Which point is corresponding to the reference point?
Reference image:
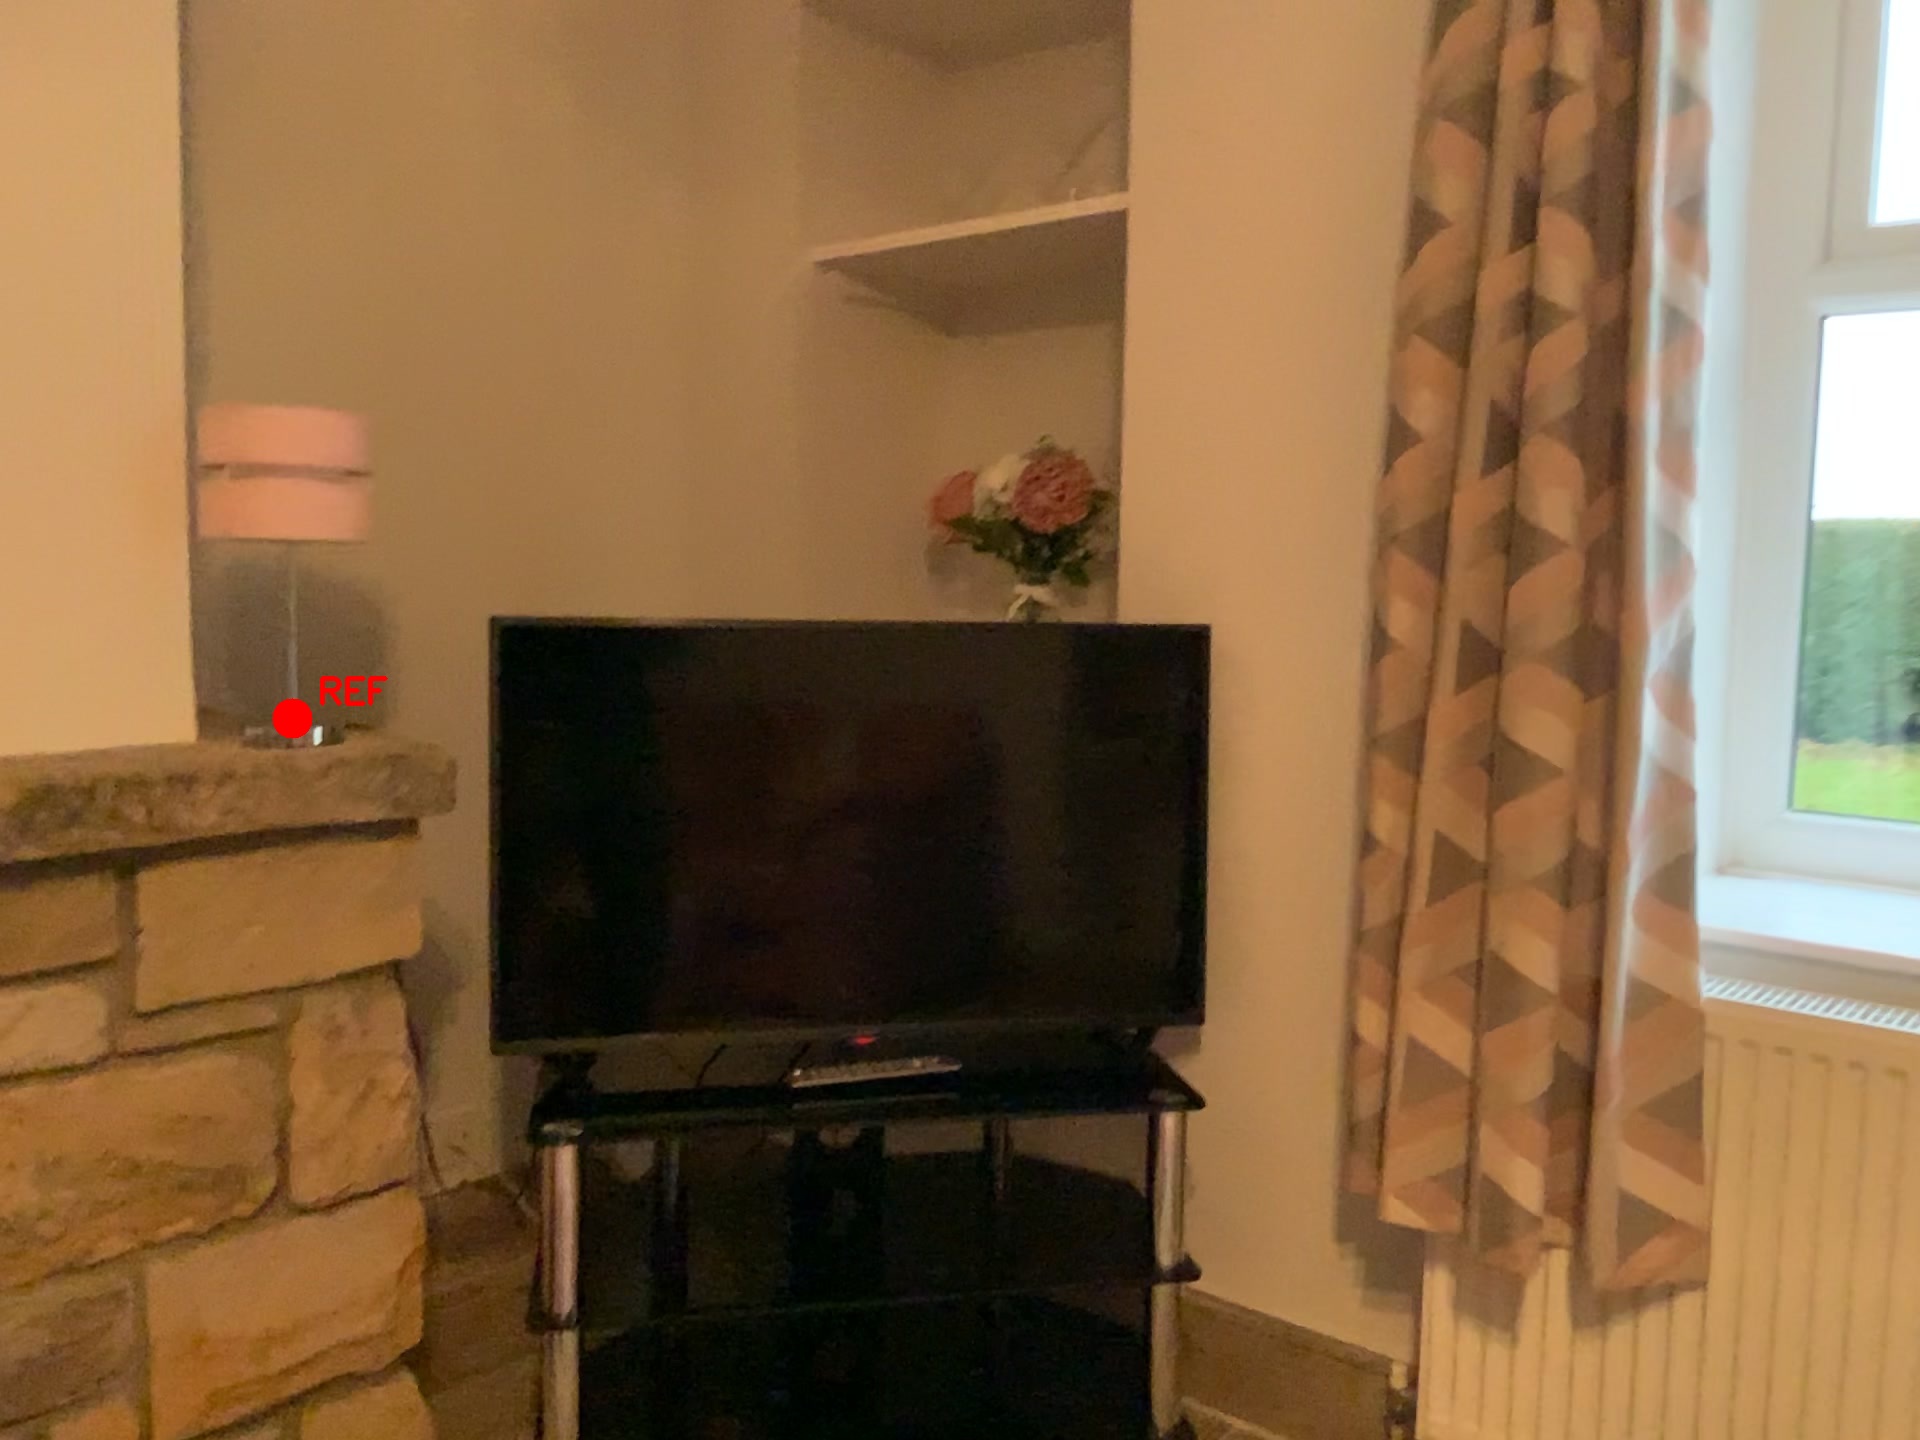
Option image:
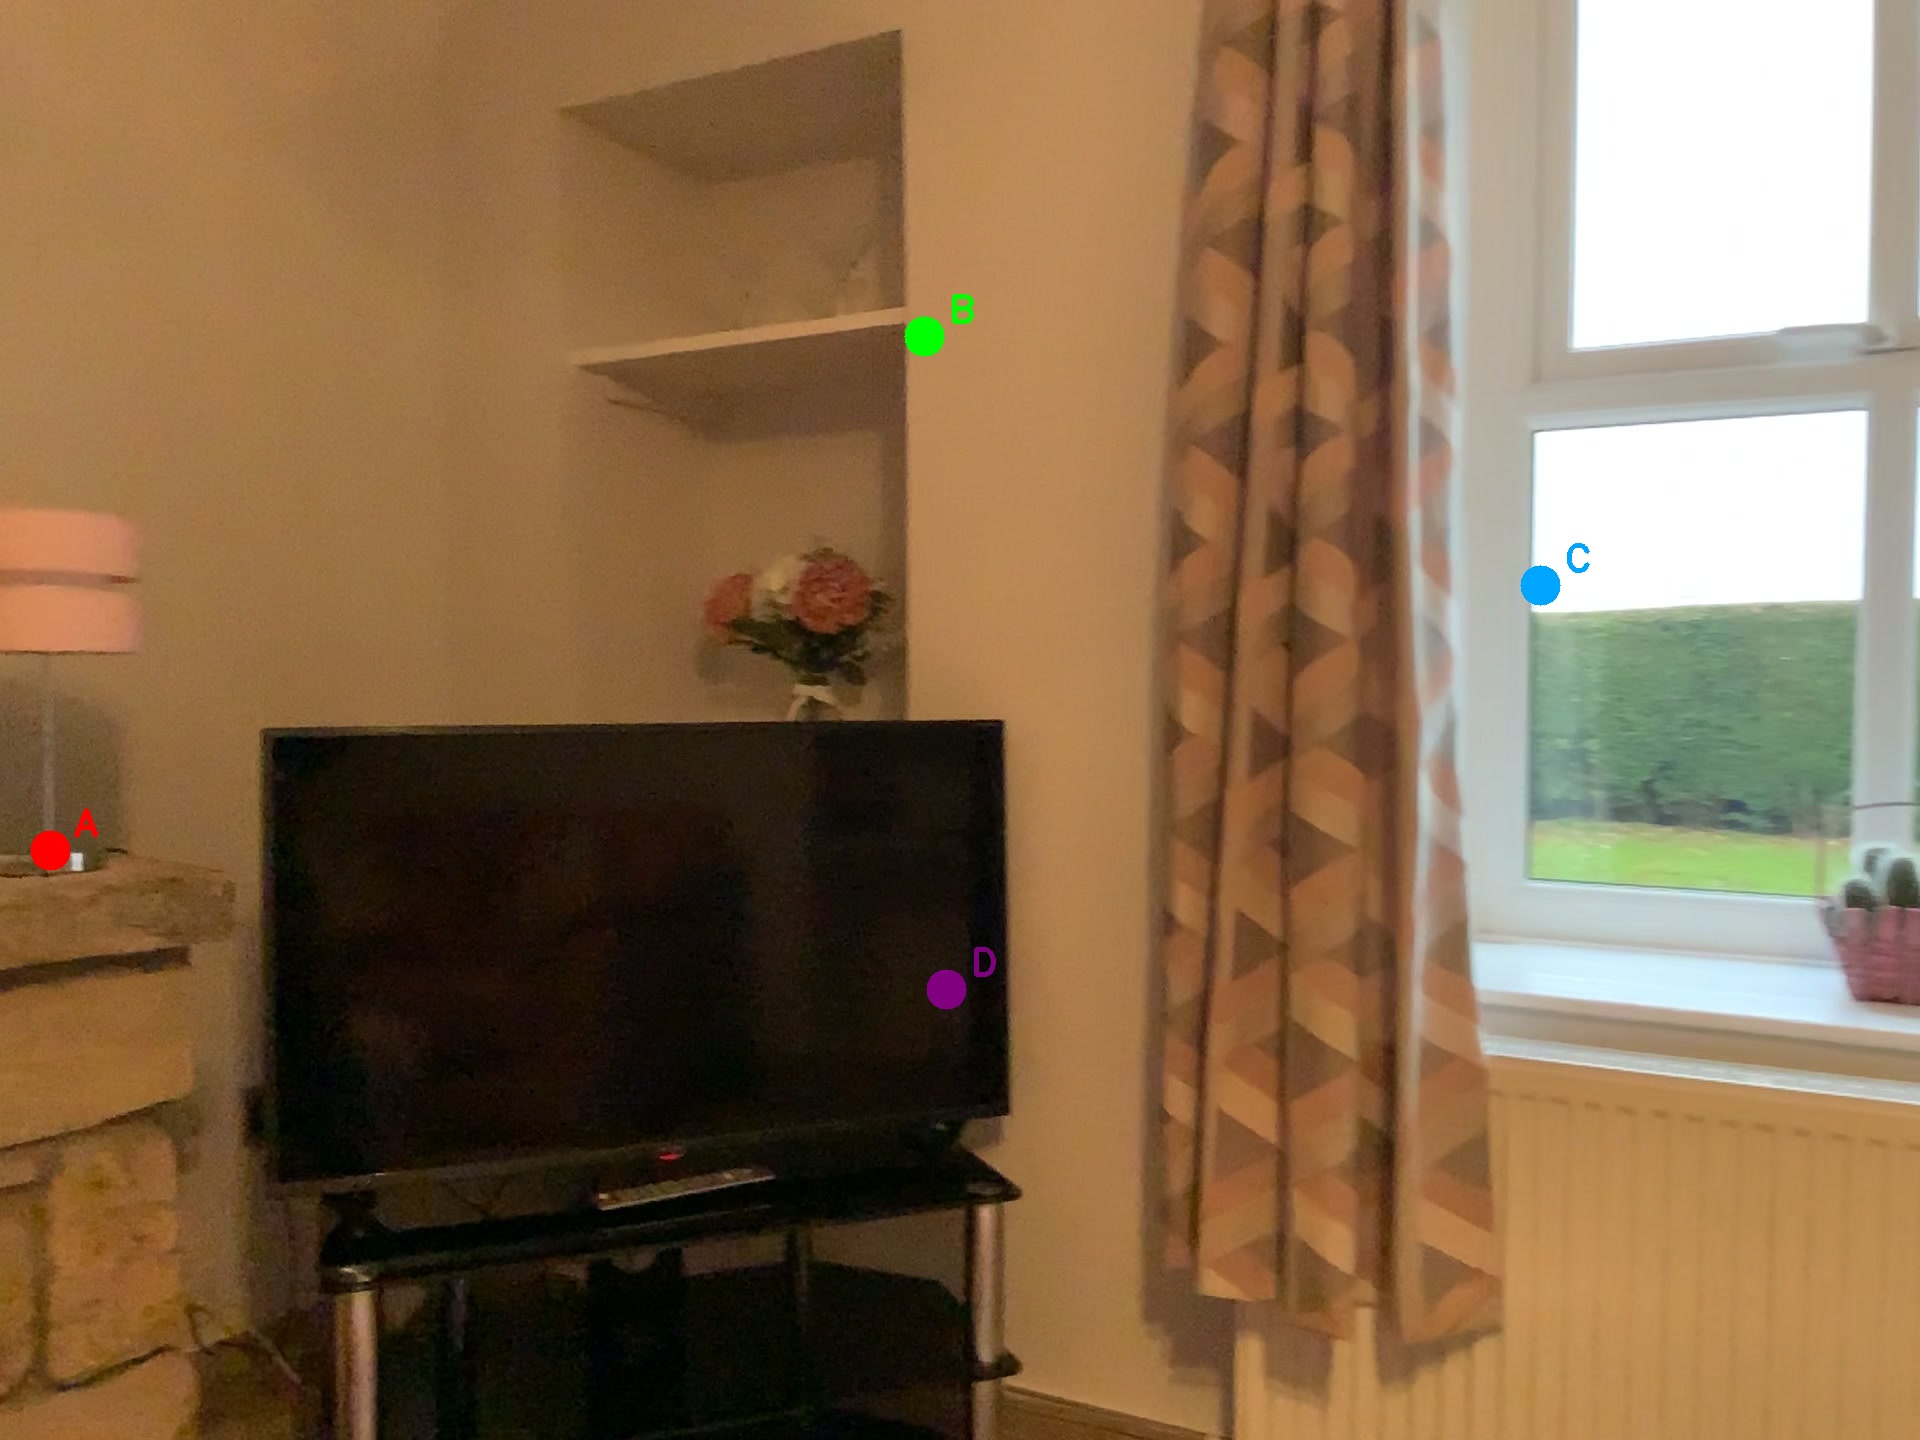
Choices:
Point A
Point B
Point C
Point D
Answer: (A)